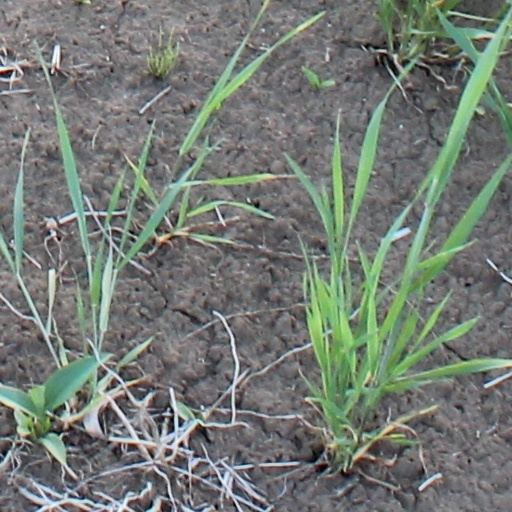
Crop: wheat